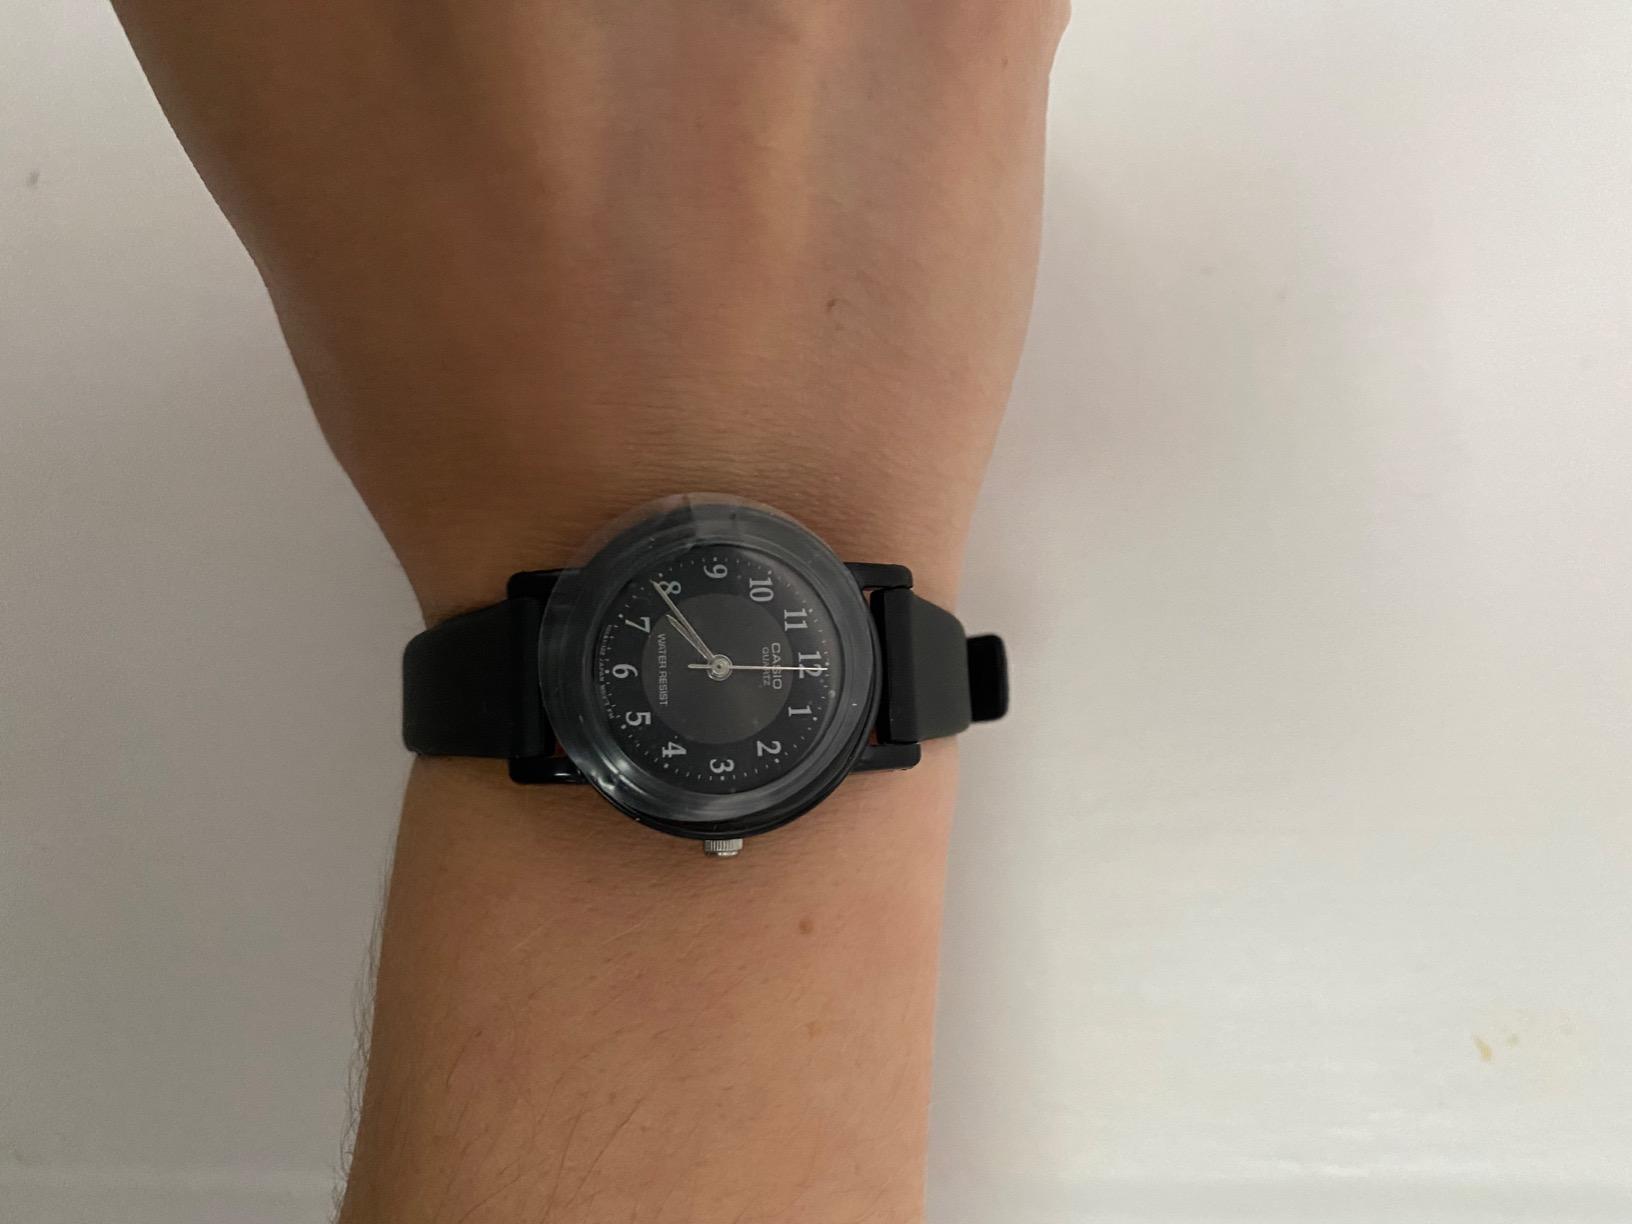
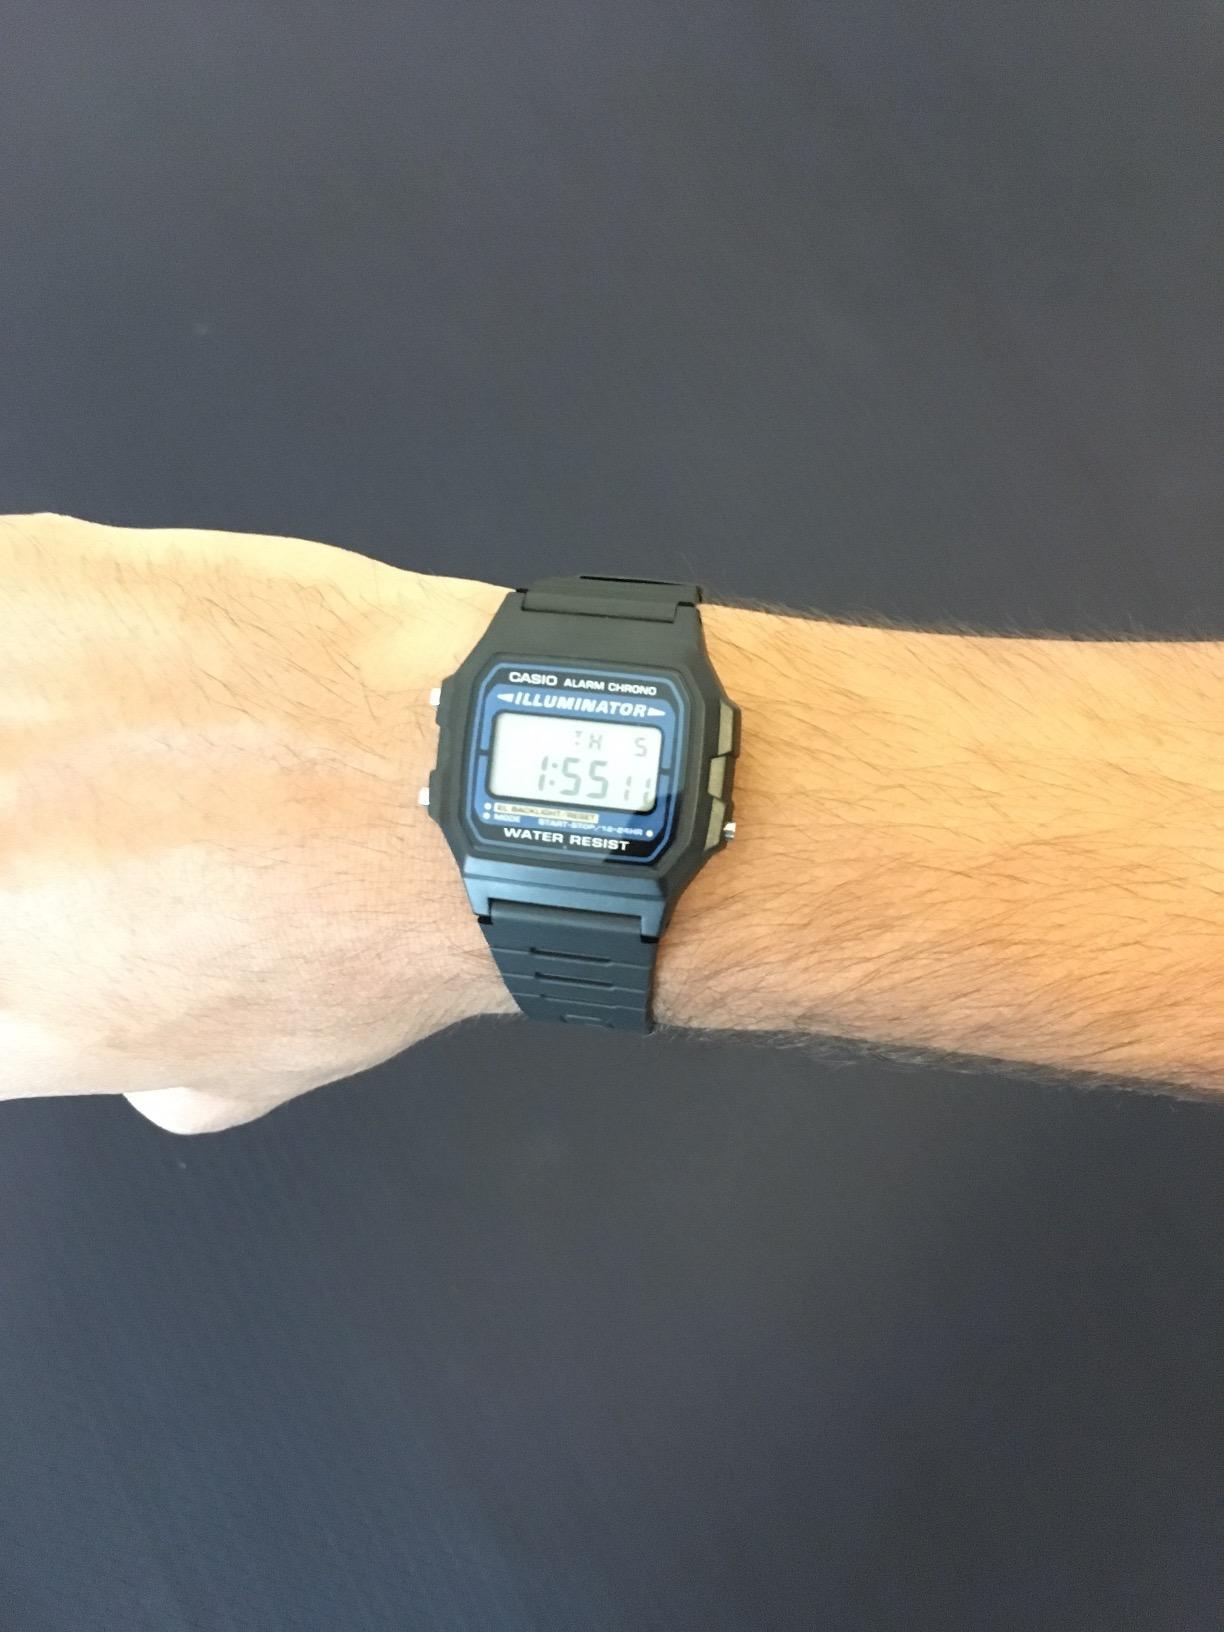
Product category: accessories_watch
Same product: no